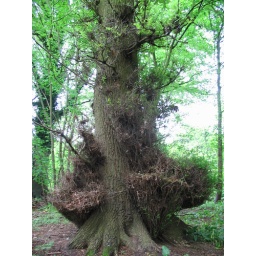
An interesting tree (most trees in the forest arent like that)